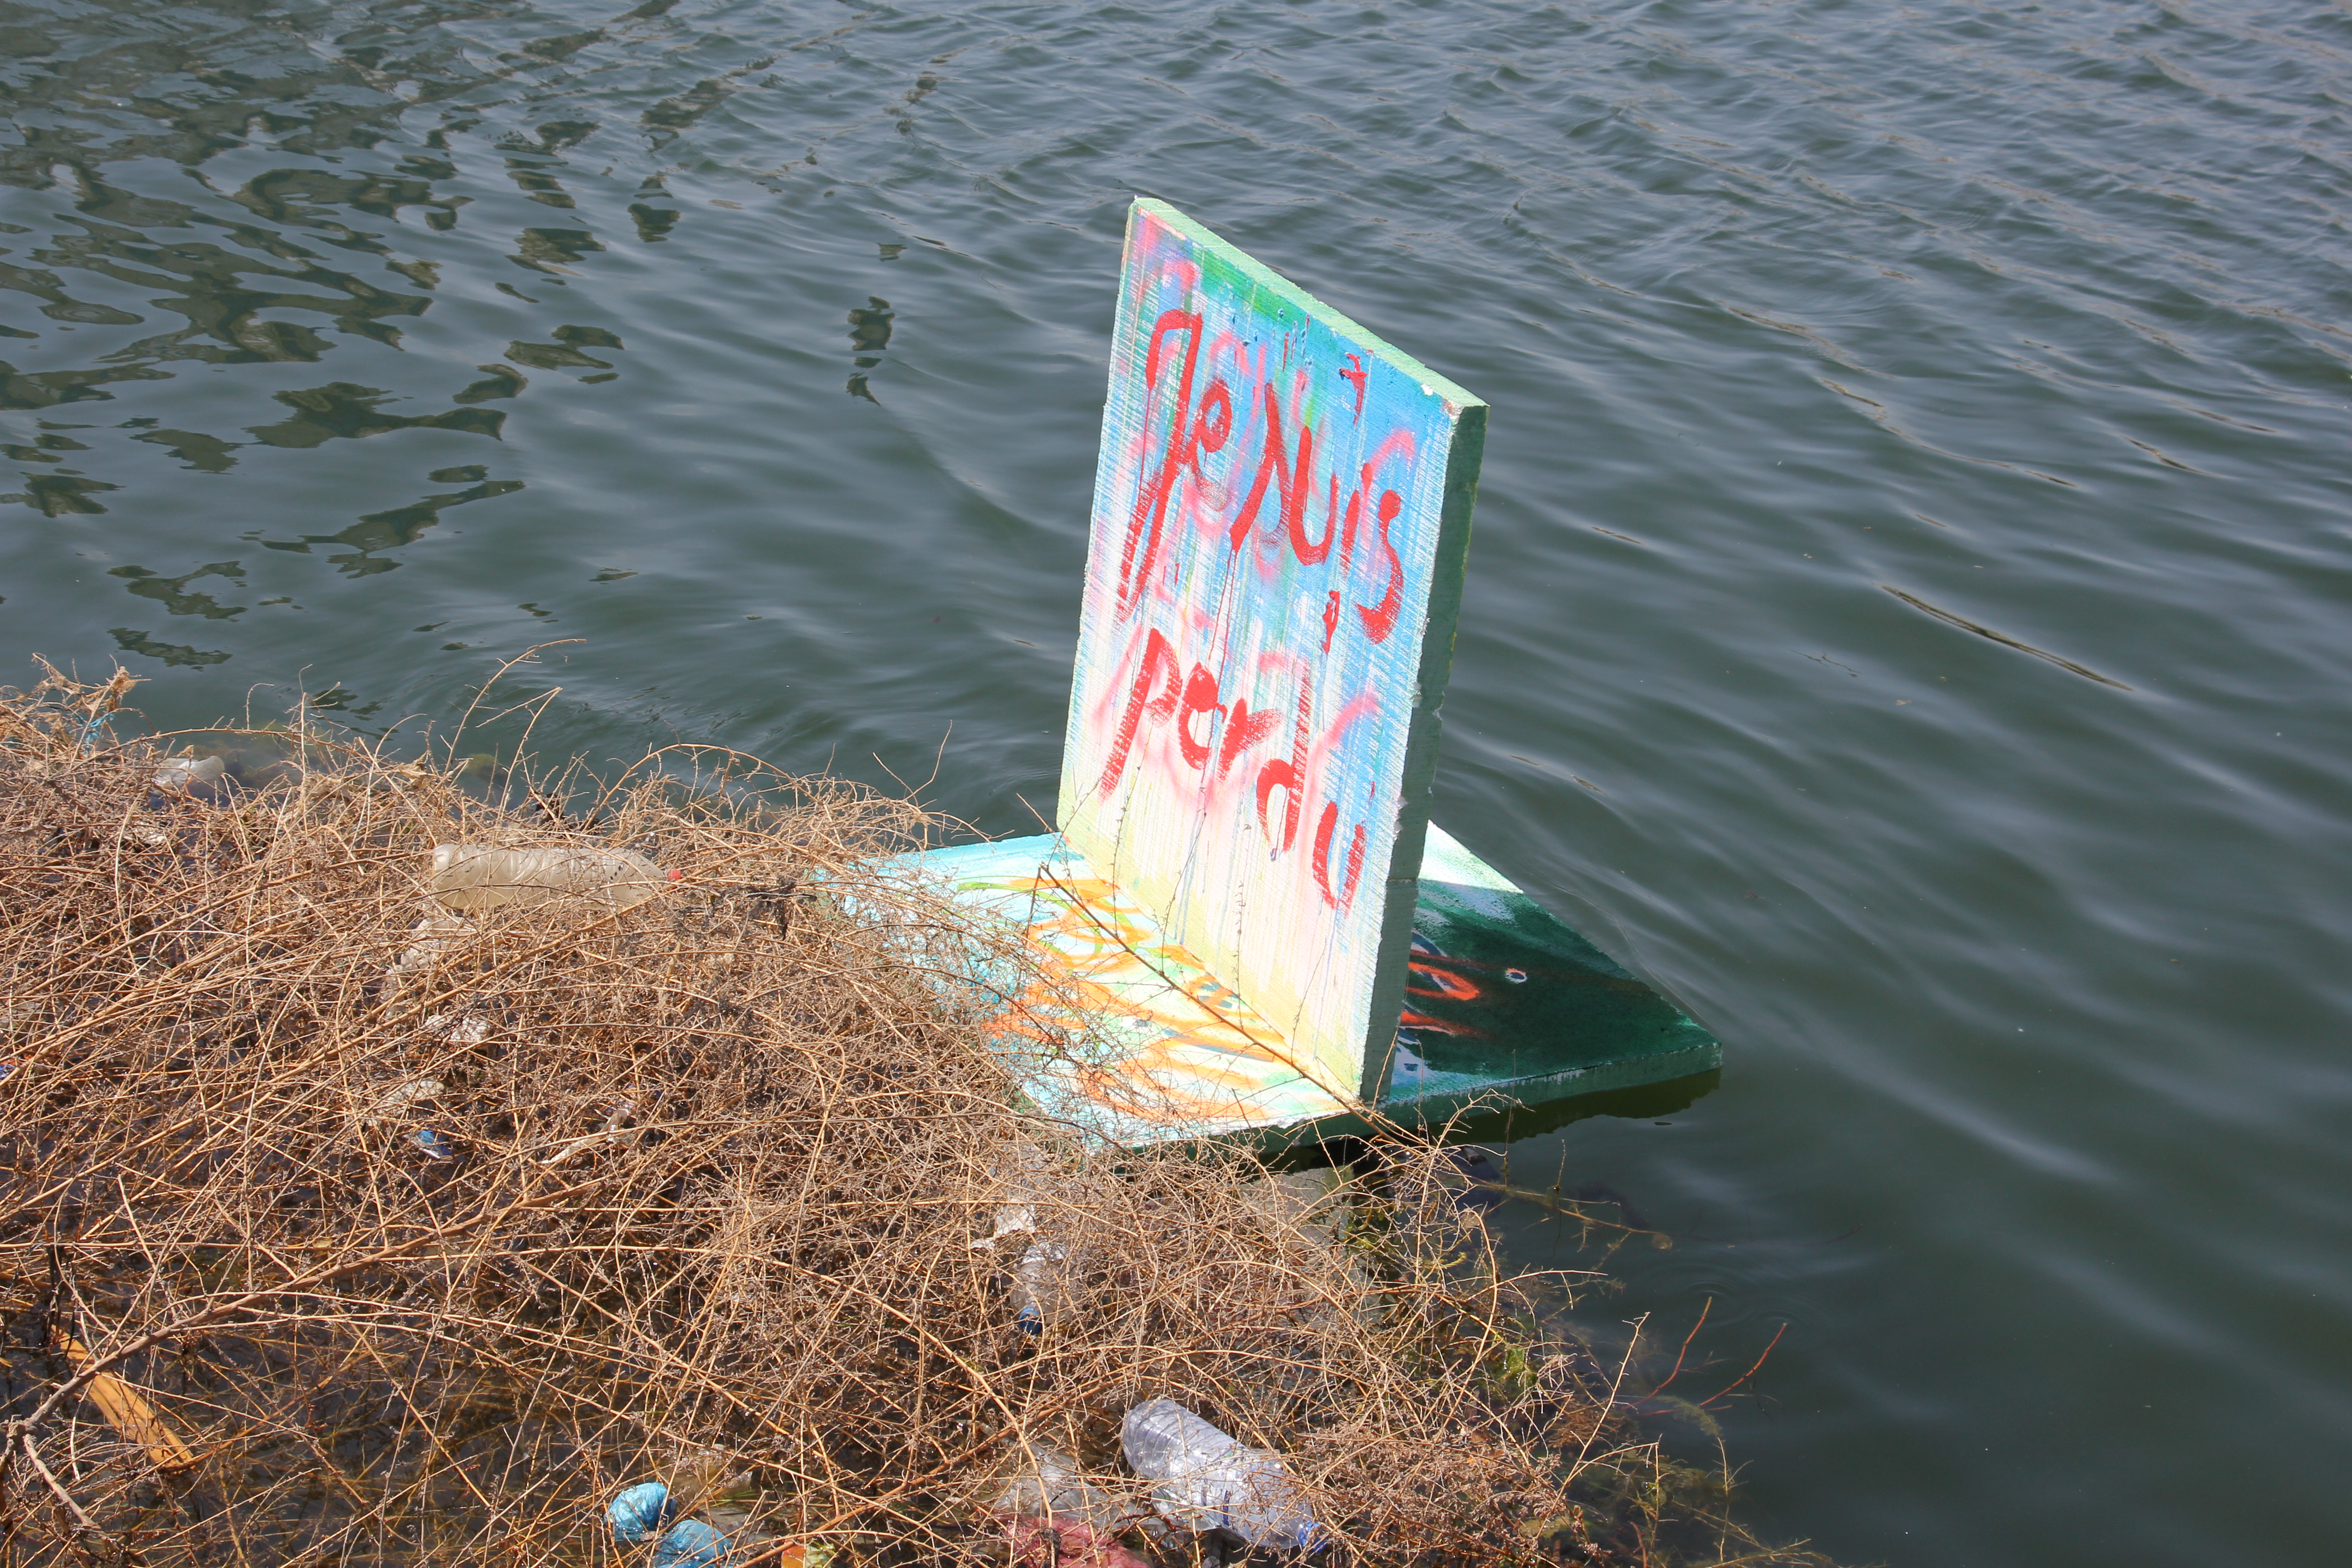
beach, sea, coast, water, ocean, horizon, dock, cloud, sunrise, sunset, recreation, leisure, vehicle